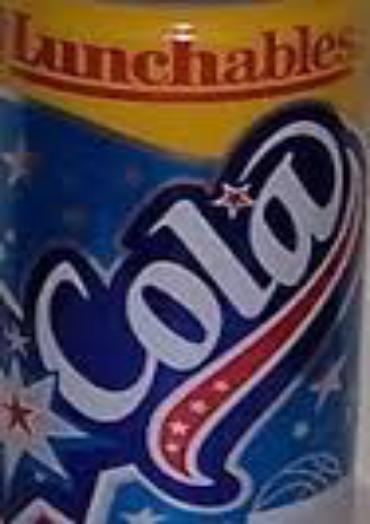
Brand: Lunchables
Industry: Food